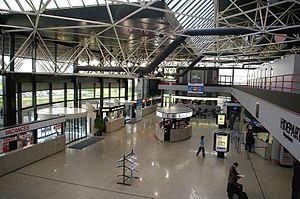
Le hall
L’aéroport de Metz-Nancy-Lorraine, dont la dénomination commerciale est « Lorraine Airport », est un aéroport français situé sur le territoire des communes de Goin, Pagny-lès-Goin, Vigny, Liéhon et Silly-en-Saulnois dans le département de la Moselle, en région Grand Est.